Henry III of England

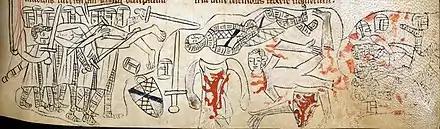
A 13th-century depiction of the mutilation of Simon de Montfort's body following the Battle of Evesham in 1265

Henry investigated a range of potential marriage partners in his youth, but they all proved unsuitable for reasons of European and domestic politics. In 1236 he finally married Eleanor of Provence, the daughter of Ramon Berenguer IV, Count of Provence, and Beatrice of Savoy. Eleanor was well-mannered, cultured and articulate, but the primary reason for the marriage was political, as Henry stood to create a valuable set of alliances with the rulers of the south and south-east of France. Over the coming years, Eleanor emerged as a hard-headed, firm politician. Historians Margaret Howell and David Carpenter describe her as being "more combative" and "far tougher and more determined" than her husband.